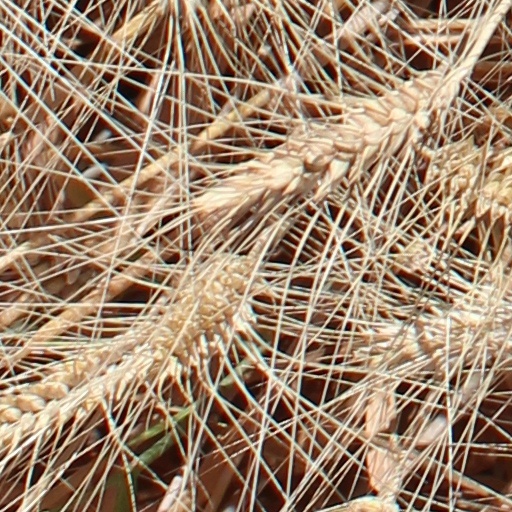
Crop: wheat